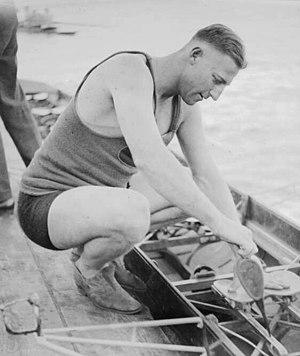
Henry Robert « Bobby » Pearce, né le 30 septembre 1905 à Double Bay en Australie et mort 20 mai 1976 à Toronto au Canada, est un rameur australien double champion olympique en 1928 et 1932 dans la spécialité du skiff.